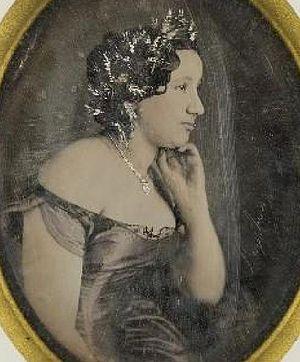
Céleste Mogador (1824-1909), danseise devenue comtesse de Chabrillan. Photographie de 1854 par Mayer frères. Indiqué domaine public sur Gallica.
Élisabeth-Céleste Venard, épouse de Chabrillan, née le 27 décembre 1824 à Paris où elle est morte le 18 février 1909, est une prostituée, galante, courtisane, comédienne, danseuse, actrice, autrice, chanteuse, propriétaire et directrice de théâtre, française, connue sous le nom de scène de la « Mogador ». Elle navigue aussi bien dans les hiérarchies sociales que prostitutionnelles, de Paris à Melbourne, du Poinçonnet à Asnières en passant par le Vésinet.